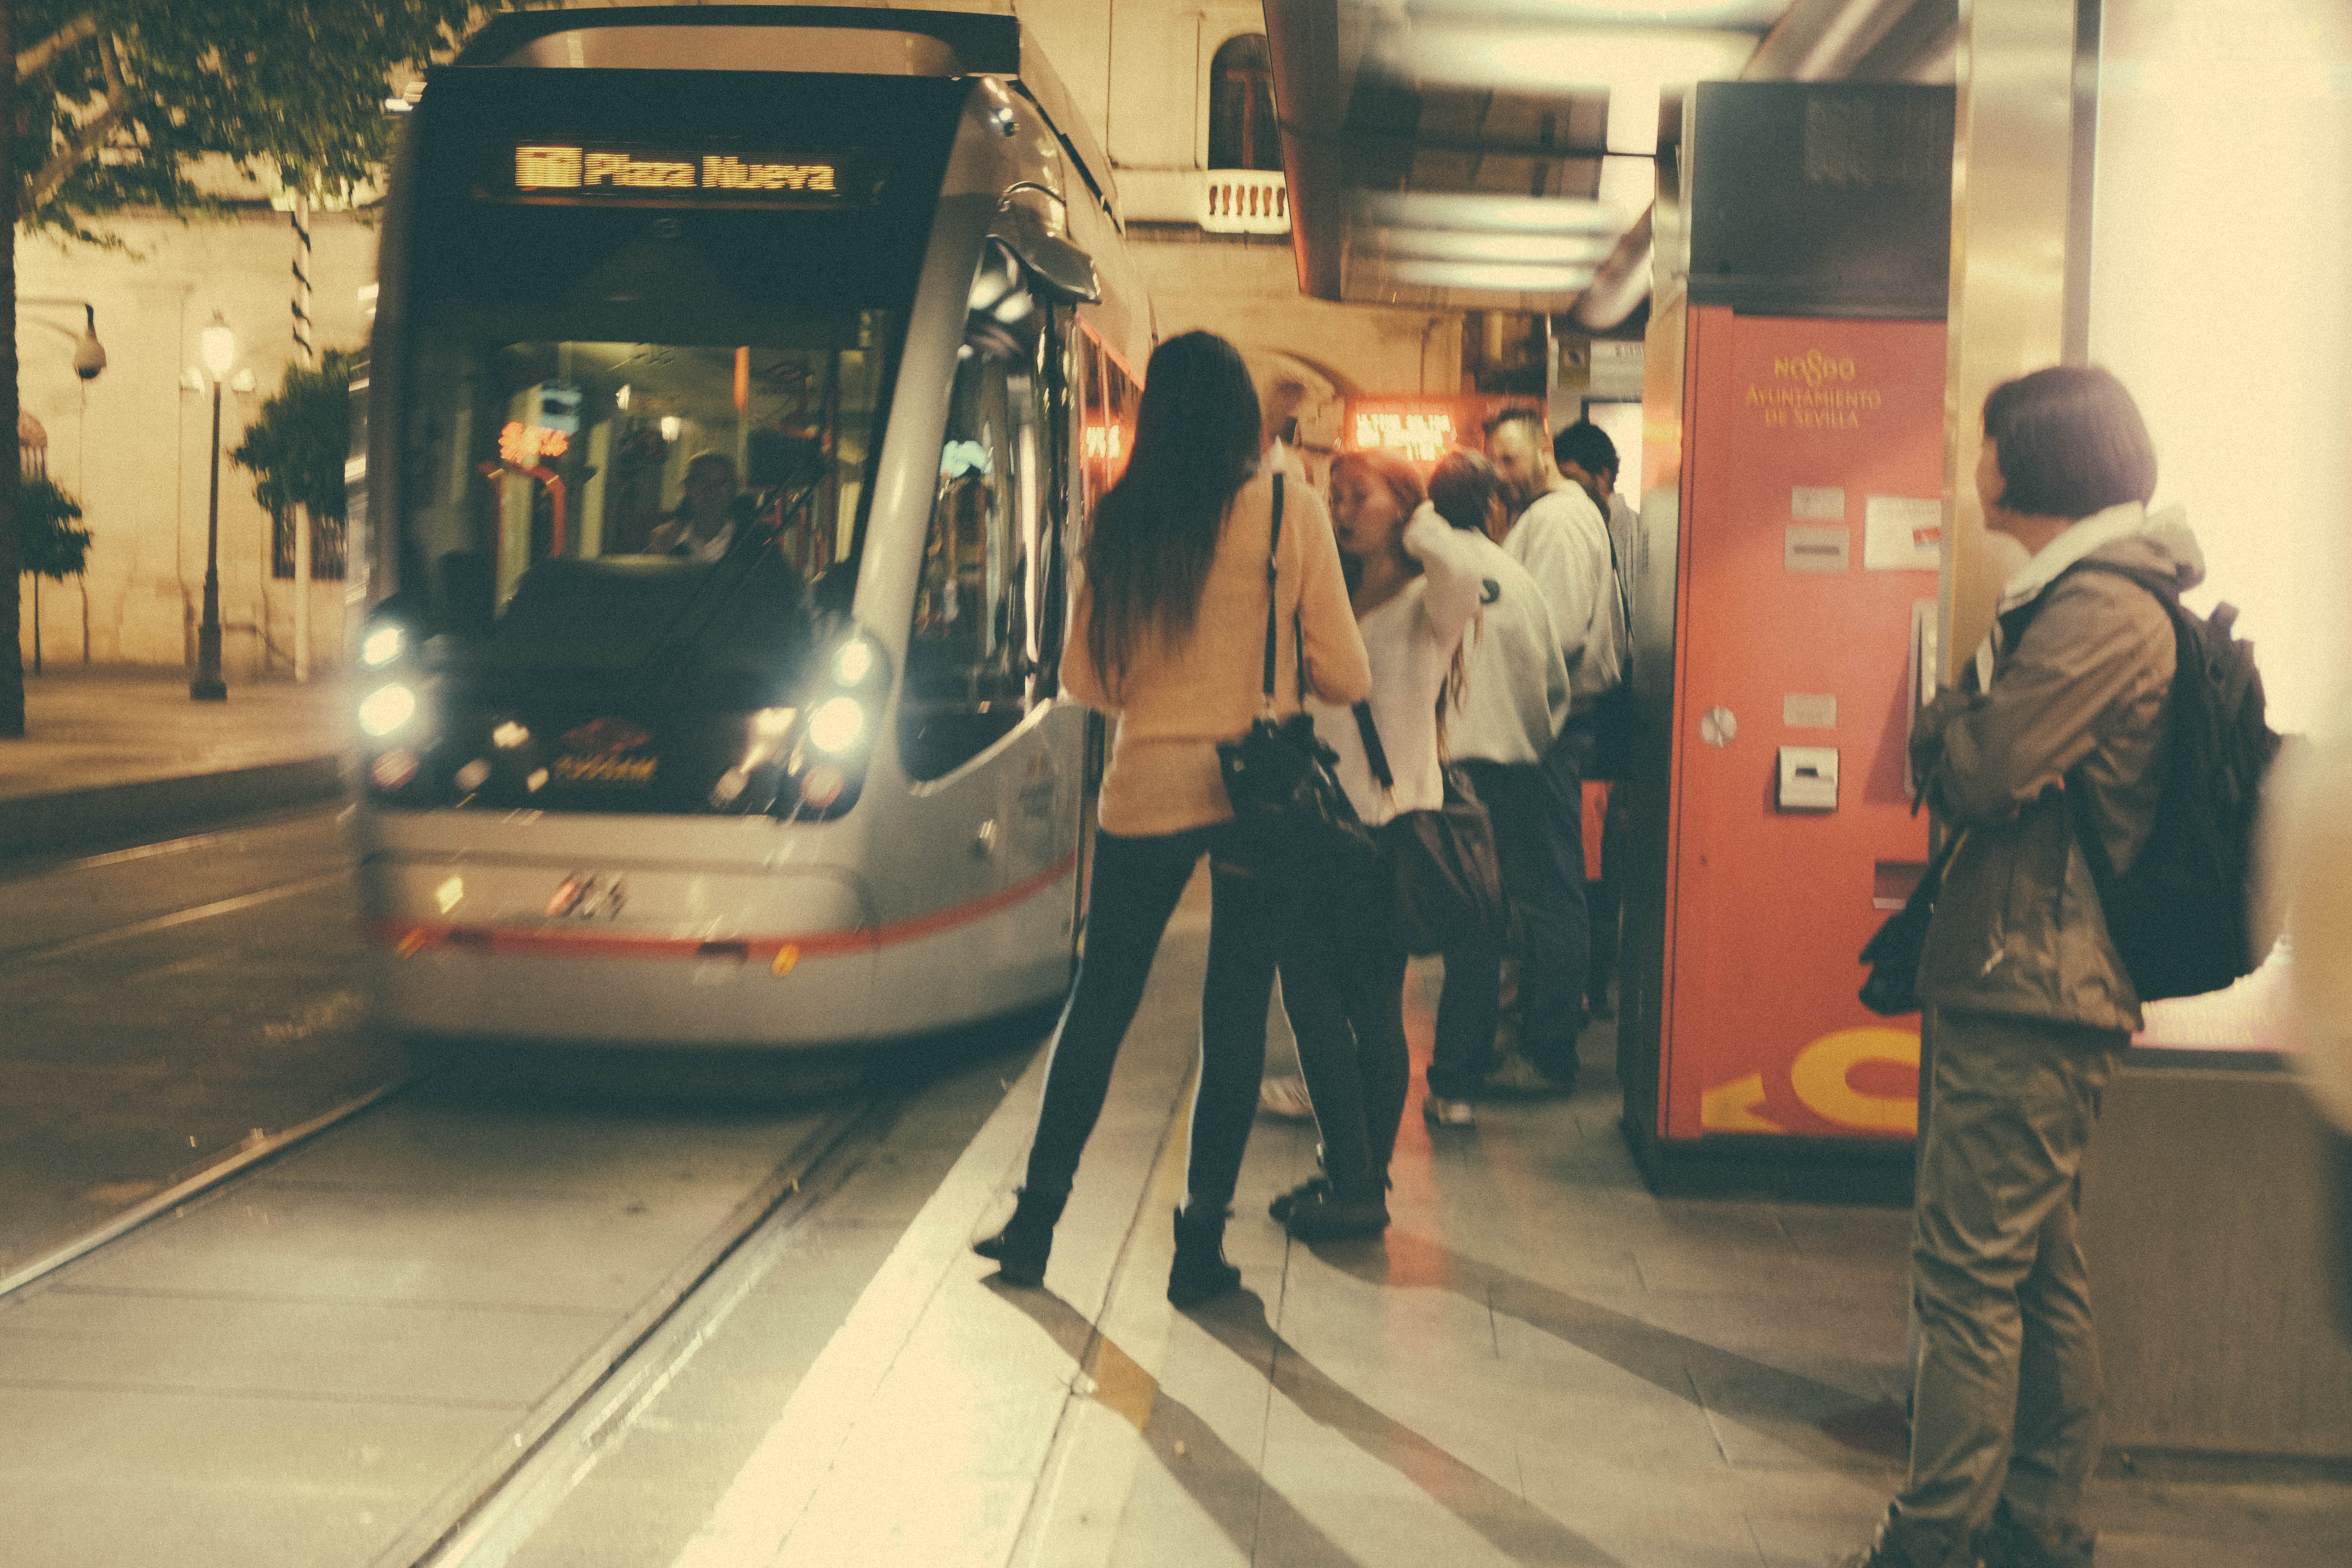
street, urban, transport, vehicle, public transport, sevilla, andalusia, rapid transit